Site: saxony
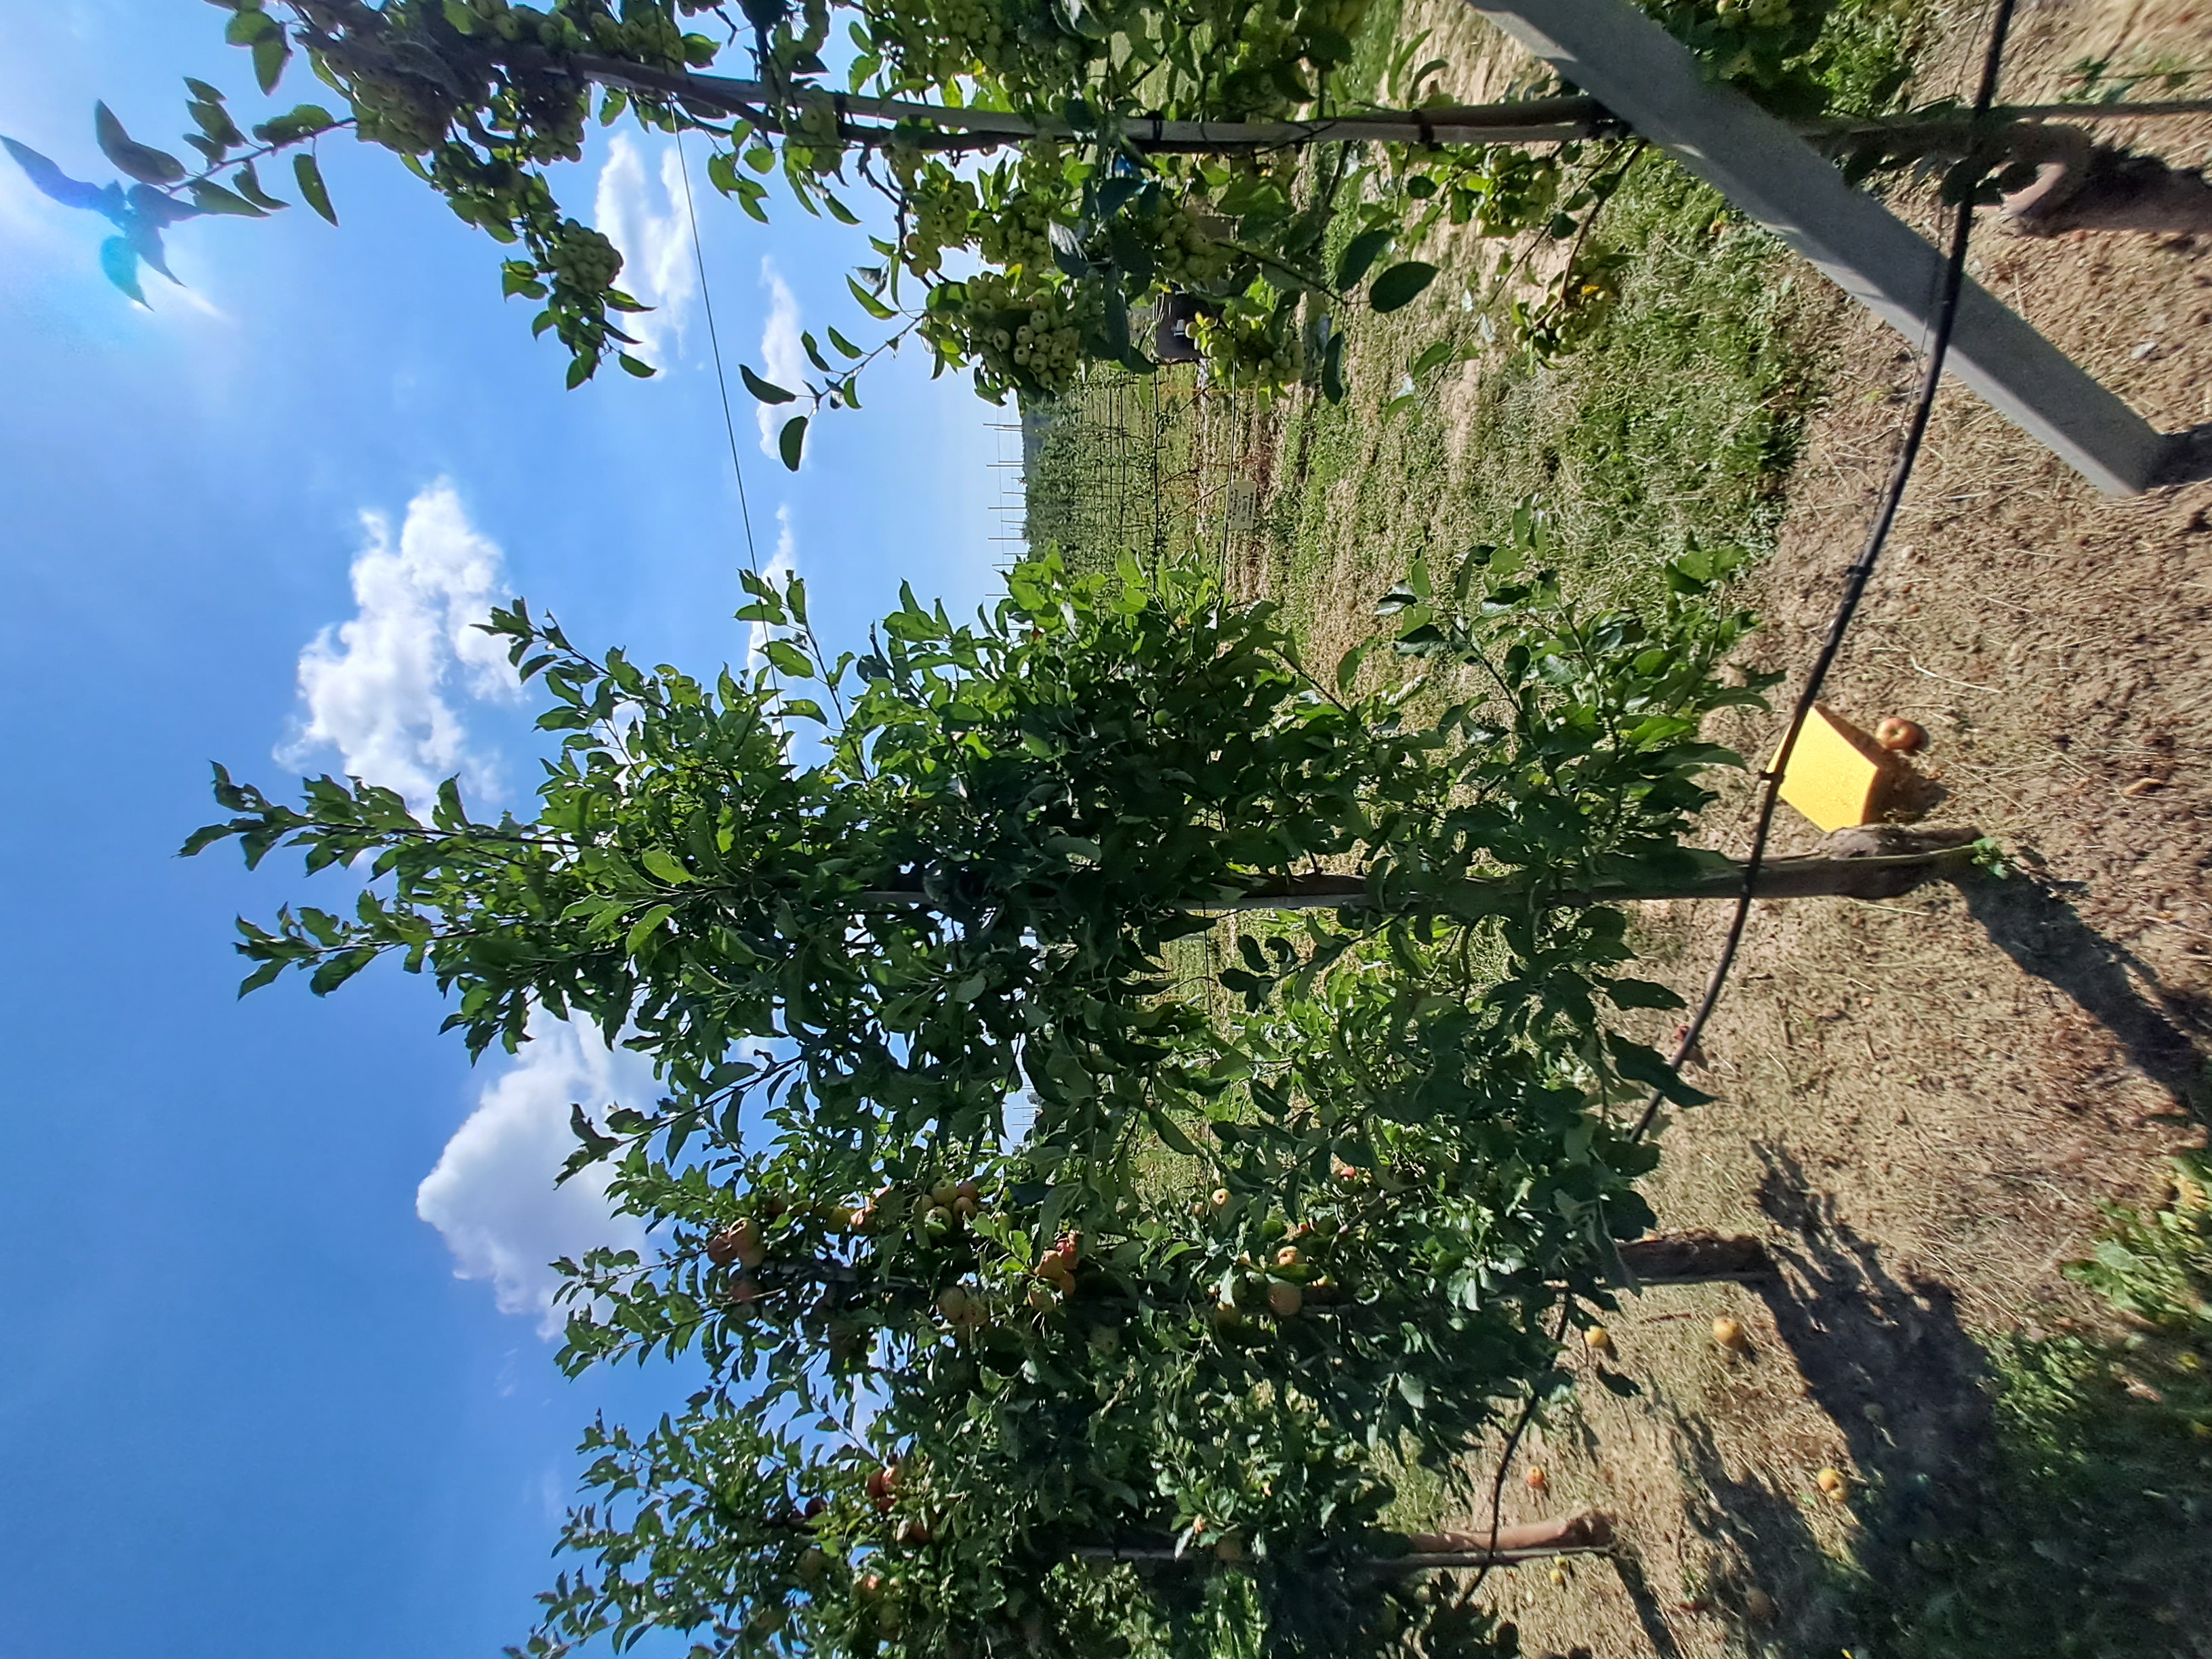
Growth stage (BBCH 81): Maturity of fruit and seed